Answer in natural language. Considering the relative positions, is Pot (marked A) to the left or right of Cup (marked C)? Choose between the following options: left or right
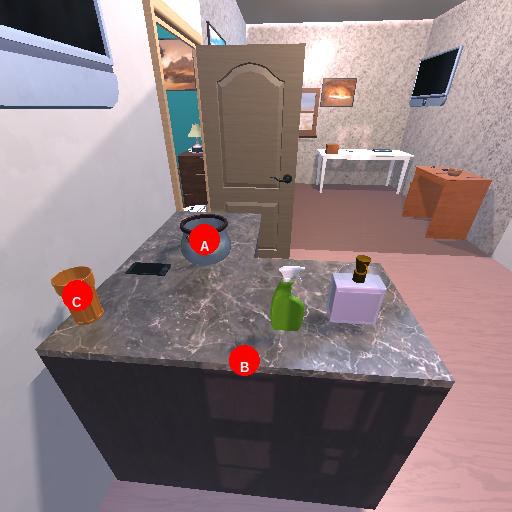
<answer>right</answer>